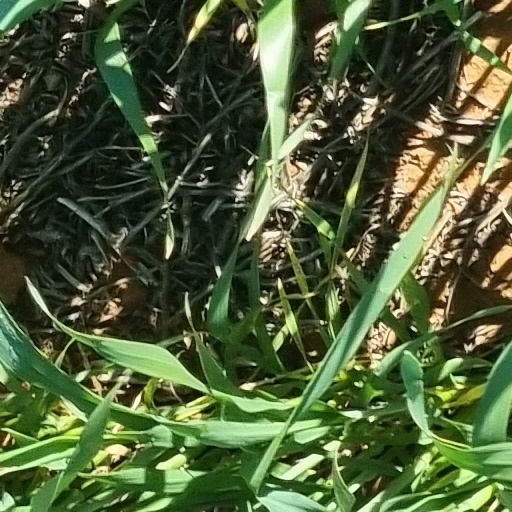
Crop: wheat